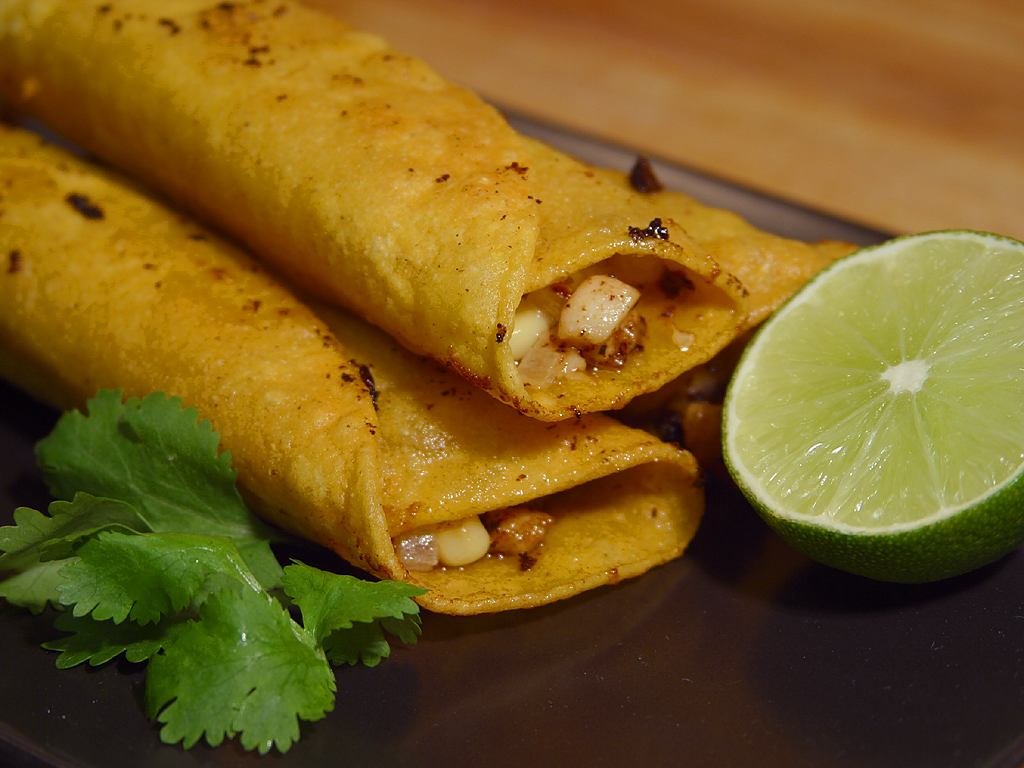
plant, fruit, dish, meal, food, produce, fish, breakfast, eat, cuisine, pancake, baked, lime, asian food, main course, hearty, bake, court, flowering plant, crepes, land plant, taquito